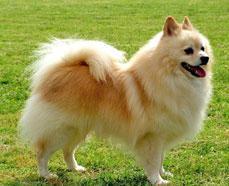
Pomeranian